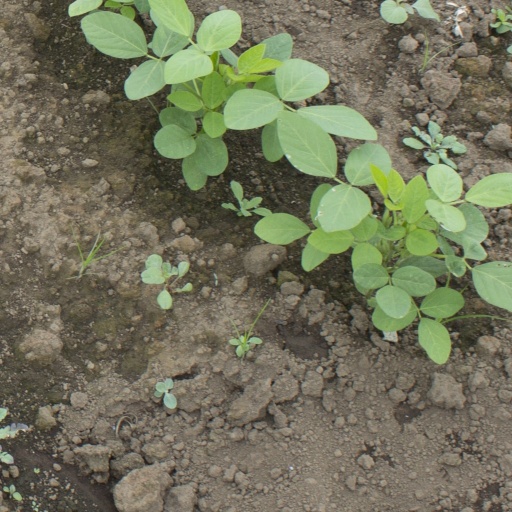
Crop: soybean